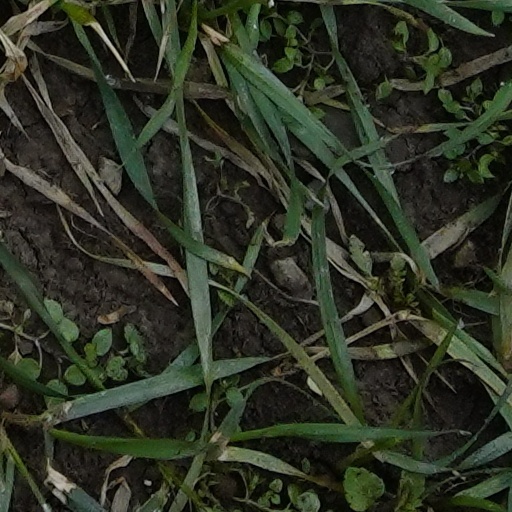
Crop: wheat